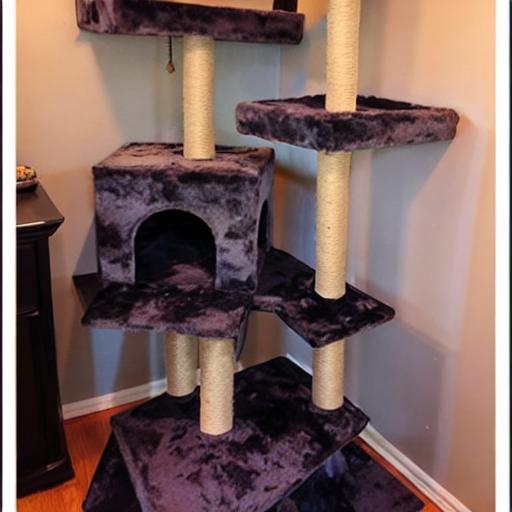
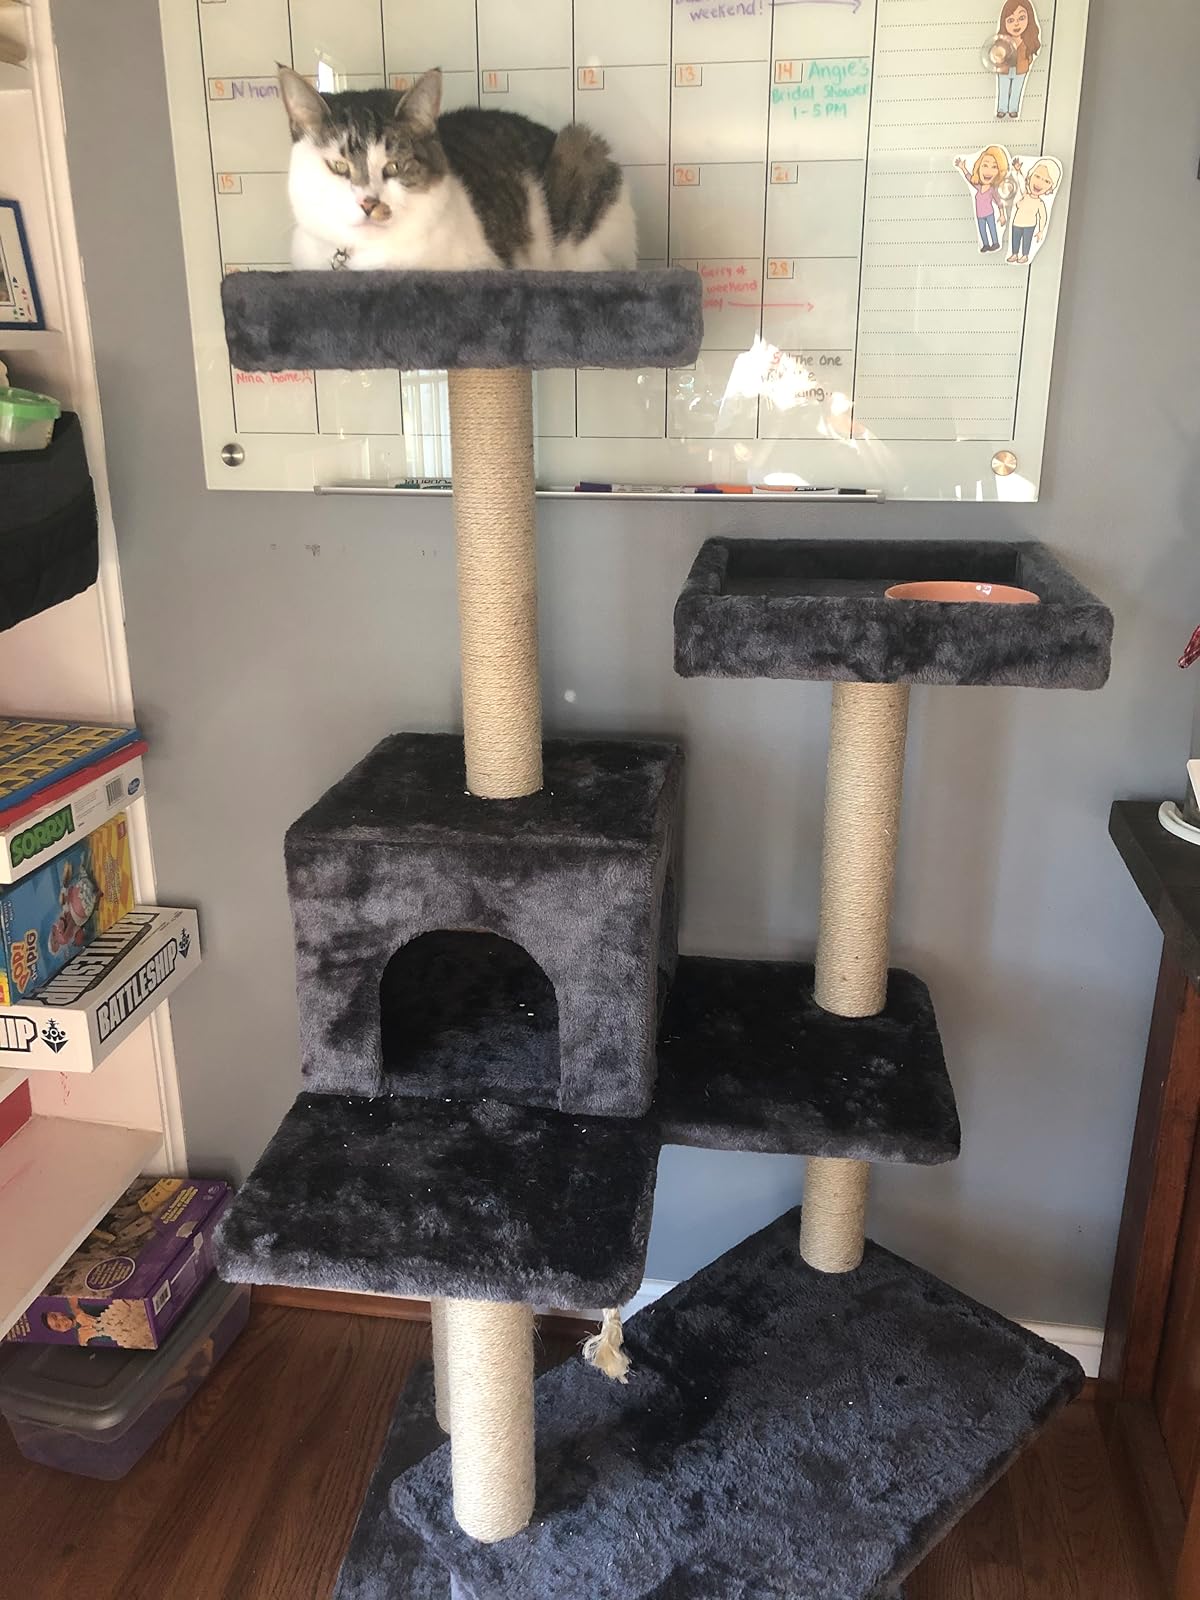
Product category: items_cat tree
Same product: no